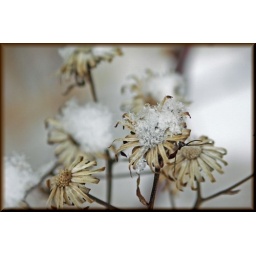
The asters keep their lovely sepal rings as winter blossoms. The sky forms white crystal blooms to rest upon them!